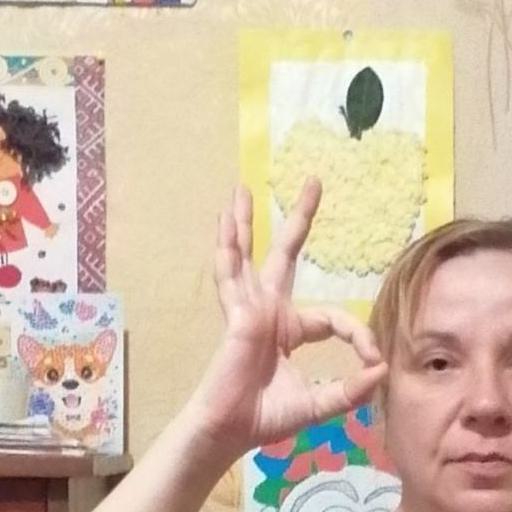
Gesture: ok